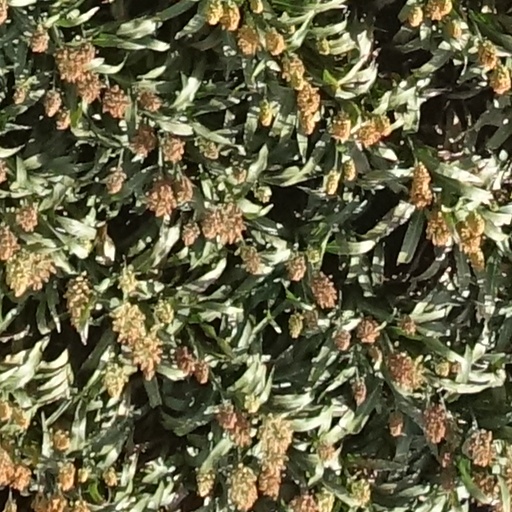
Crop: sorghum